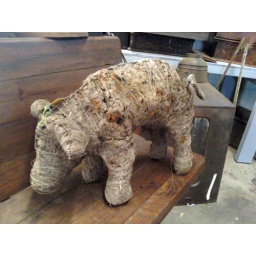
Scary pig dog creature thing topiary in an antique barn in Michigan